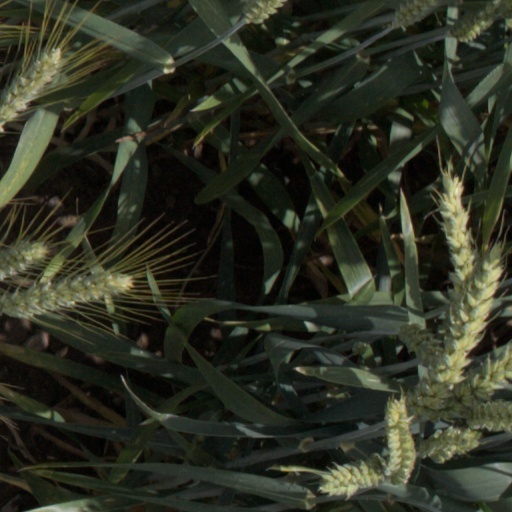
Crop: wheat